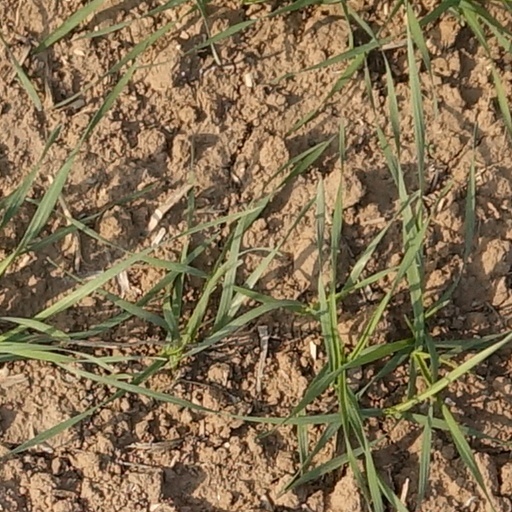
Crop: wheat